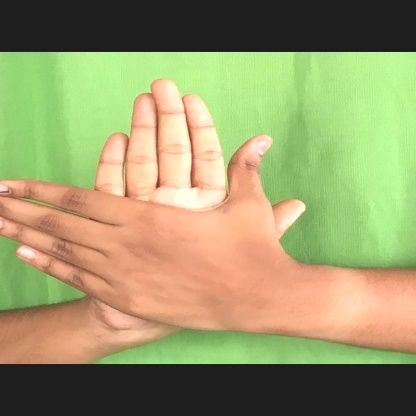
Mudra: Chakra